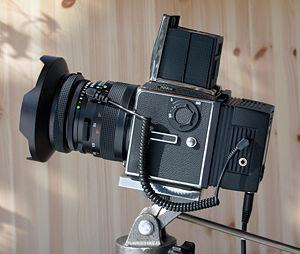
Appareil moyen format Hasselblad 503 CW avec optique Zeiss Distagon 3,5/30 et dos numérique Ixpress V96C (Résolution 16 MP).
Cet article a pour but de faire découvrir les appareils photographiques historiques qui ont marqué l'histoire. Les appareils photographiques y sont présentés dans l'ordre chronologique.
Hasselblad est un fabricant suédois d'appareils photographiques de moyen format réputés pour leur grande qualité, installé à Göteborg.